NXT TakeOver: Philadelphia

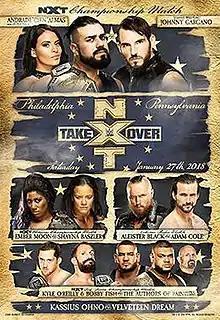
Promotional poster featuring various NXT wrestlers

NXT TakeOver: Philadelphia was the 18th NXT TakeOver professional wrestling livestreaming event produced by WWE. It was held exclusively for wrestlers from the promotion's NXT brand division. The event aired exclusively on the WWE Network and took place on January 27, 2018, at the Wells Fargo Center in Philadelphia, Pennsylvania as part of that year's Royal Rumble weekend.